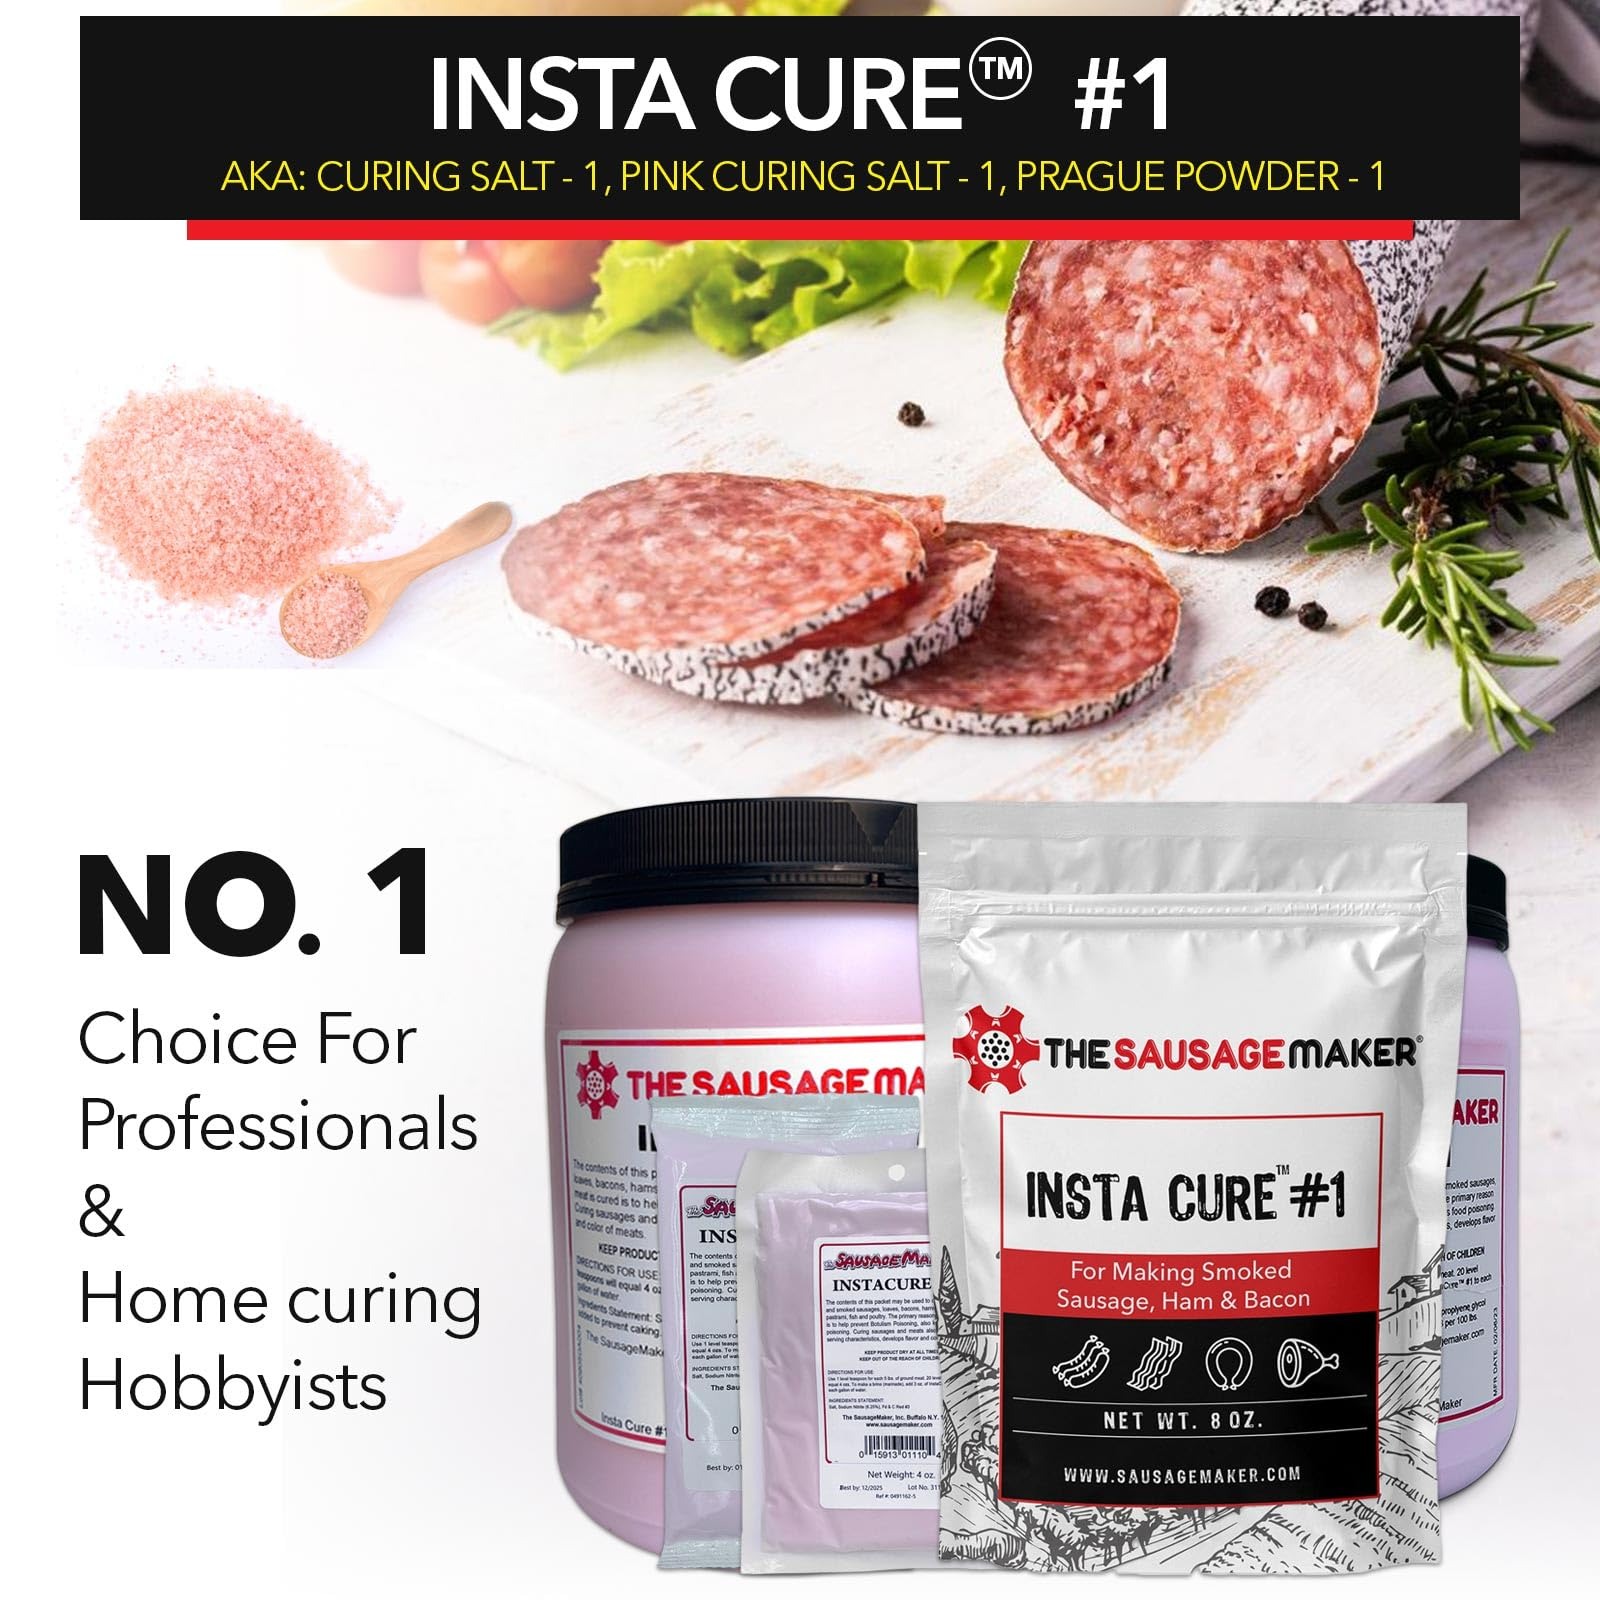
Item Name: Insta Cure #1, 5 Lb Pink Curing Salt, Prague Powder, Quick Cure For Meat, Sausage, Ham, Bacon, Made In USA - The Sausage Maker®
Bullet Point 1: PREMIUM CURING AGENT FOR COOKED MEATS: Known as Prague Powder #1, Tinted Cure, or Quick Cure Salt, Insta Cure #1 is a must-have for home cooks and professionals alike. Ideal for meats, fish, and poultry, it simplifies curing for recipes requiring cooking, brining (wet curing), smoking, or canning before consumption.
Bullet Point 2: ENHANCES FLAVOR & PRESERVES COLOR: Achieve rich, complex flavors and vibrant colors in cured meats. This trusted formula works perfectly for various products, including jerky, ham, bacon, brisket, sausage, snack sticks, corned beef, pâtés, pastrami, luncheon meats, meatloaf, poultry, fish, and more.
Bullet Point 3: LIMITS BACTERIAL GROWTH FOR SAFER MEAT: Protect your meats with confidence. Curing with Insta Cure #1 helps reduce the risk of foodborne illnesses commonly associated with air pockets in meat mixtures. Ideal for low-and-slow smoked or cooked meats with a curing time of up to 30 days.
Bullet Point 4: EASY-TO-FOLLOW CURING GUIDE: For ground meats, use 1 level teaspoon per 5 lbs. of meat—20 teaspoons equals 4 oz. To prepare a brine (marinade), dissolve 3 oz. of Insta Cure #1 in 1 gallon of water. With 1 lb. of Insta Cure #1, you can cure approximately 480 lbs. of meat.
Bullet Point 5: TRUSTED CURING FORMULA MADE IN THE USA: The Sausage Maker Inc.'s Insta Cure #1 contains 93.75% table salt and 6.25% sodium nitrite, meeting strict industry standards. The formula is dyed pink to distinguish it from regular salt and ensure safe usage. Always follow recommended guidelines and keep children out of reach.
Product Description: When uncooked meat is exposed to temperatures above 40°F degrees for any length of time, the risk of it harboring pathogenic bacteria can escalate quickly. That’s usually not a problem when you grill or otherwise cook meat to a safe temperature that will kill any bacteria shortly after refrigeration. But, if you’re smoking, curing or drying any type of meat product, the extended time in the danger zone between refrigeration and fully cooked leaves the opportunity for deadly bacteria, including the varieties that cause botulism, to multiply – FAST. Let’s talk about our first type of cure – Insta Cure #1. It contains a small amount of sodium nitrite infused into a purified salt, allowing for a more uniform cure throughout the meat product.
Value: 80.0
Unit: Ounce

Price: 28.99